Crown of Napoleon

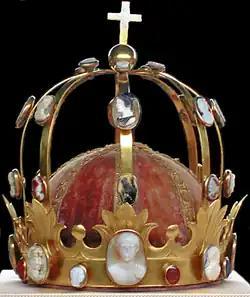
The Crown of Napoleon, called the "Crown of Charlemagne" by the emperor himself

The Crown of Napoleon was a coronation crown made for Napoleon I and used in his coronation as Emperor of the French on December 2, 1804. Napoleon called this crown the "Crown of Charlemagne", which was the name of the ancient royal coronation crown of France that had been destroyed during the French Revolution. This name allowed Napoleon to compare himself to the famed medieval monarch Charlemagne, King of the Franks and Holy Roman Emperor.